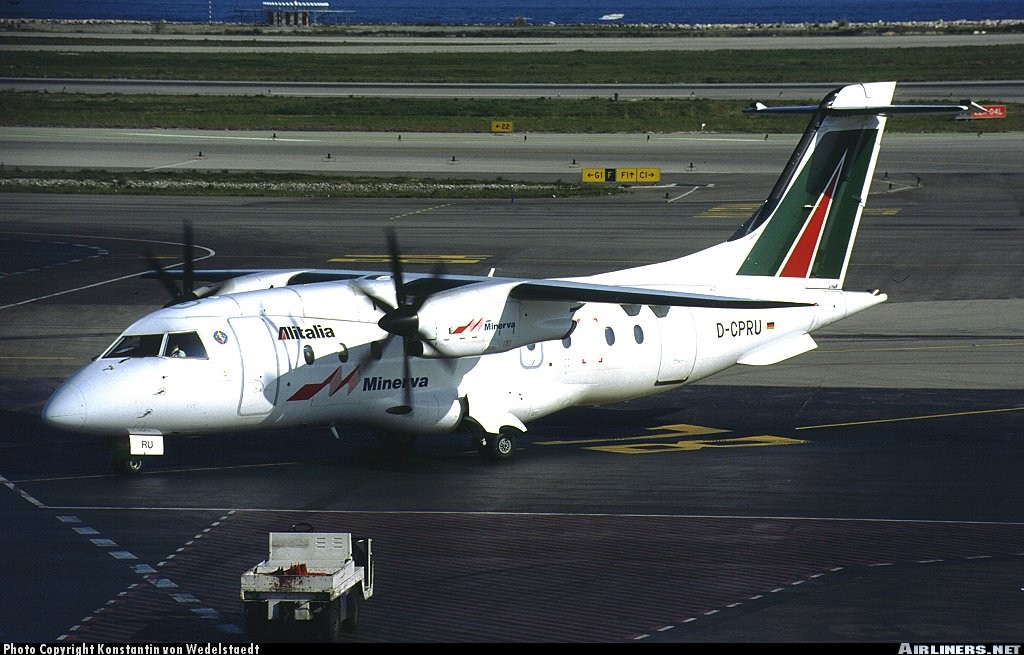
Vehicle type: Planes